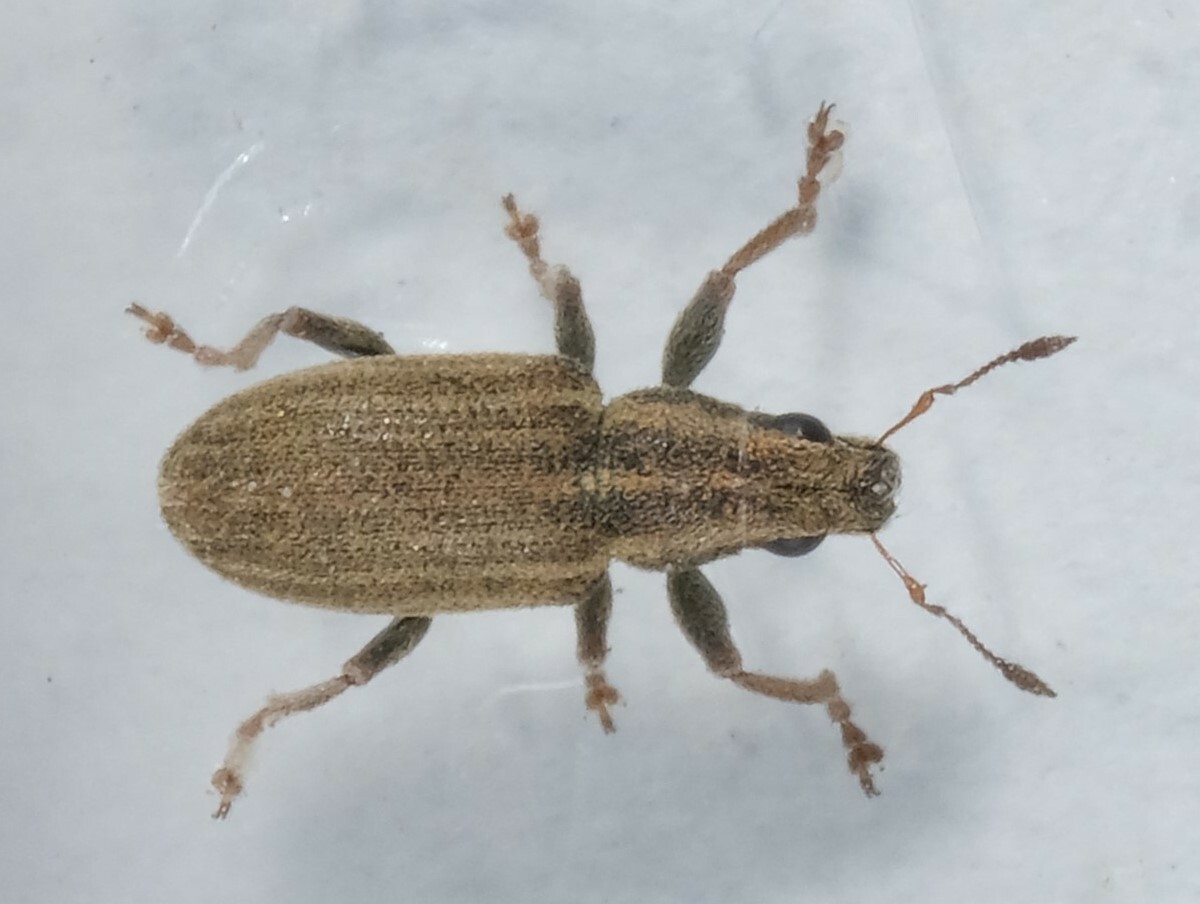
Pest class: pea_leaf_weevil